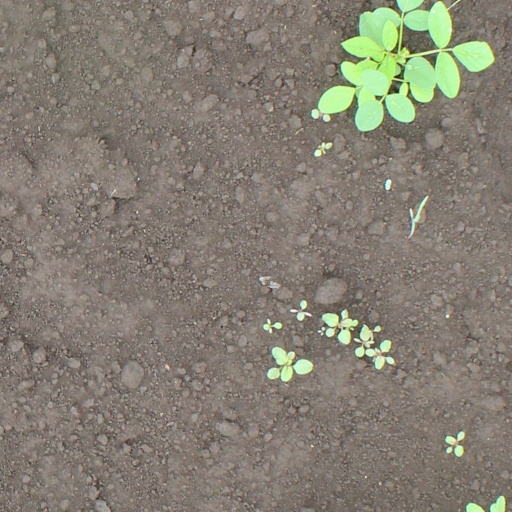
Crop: soybean